Italian corvette Amerigo Vespucci

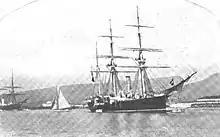
in Toulon in 1902

Her propulsion system consisted of a single horizontal, 3-cylinder compound steam engine that drove a single screw propeller. Steam was supplied by eight coal-fired fire-tube boilers that vented into a single funnel located amidships. Her propulsion system was manufactured by Gio. Ansaldo & C. could steam at a top speed of from on her initial sea trials. The ship had a capacity to store of coal for the boilers. To supplement the steam engines, she was fitted with a three-masted barque rig.